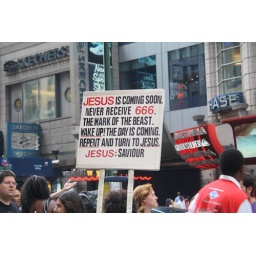
A sign held by a lady preaching in the street